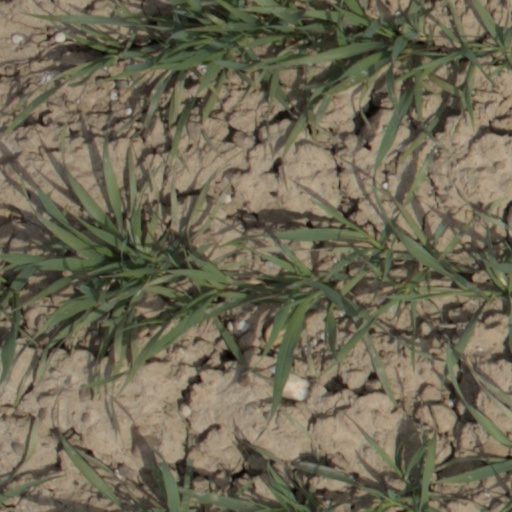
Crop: wheat